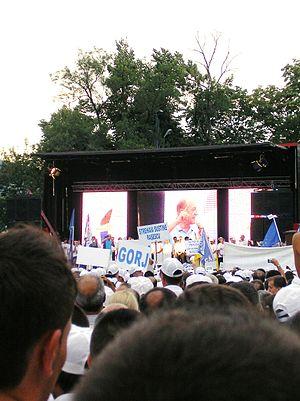
Le référendum sur la destitution du président de Roumanie est un scrutin populaire qui a eu lieu le 29 juillet 2012 en Roumanie pour confirmer ou non la destitution du président de la Roumanie, Traian Băsescu. Le référendum, qui avait obtenu une majorité pour la destitution, est invalidé en raison d'une trop faible participation, ce qui permet à Traian Băsescu retrouve ses fonctions de chef de l'État.